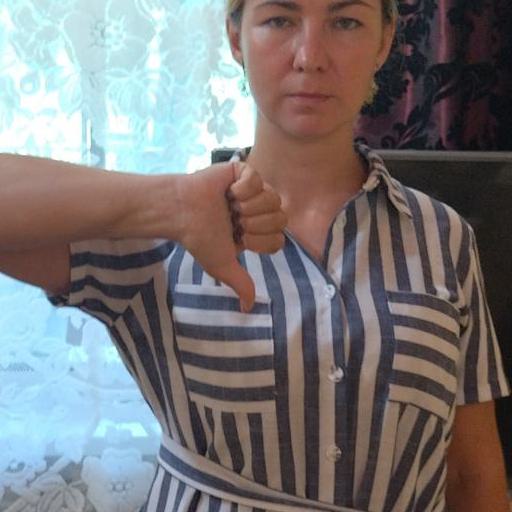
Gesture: dislike